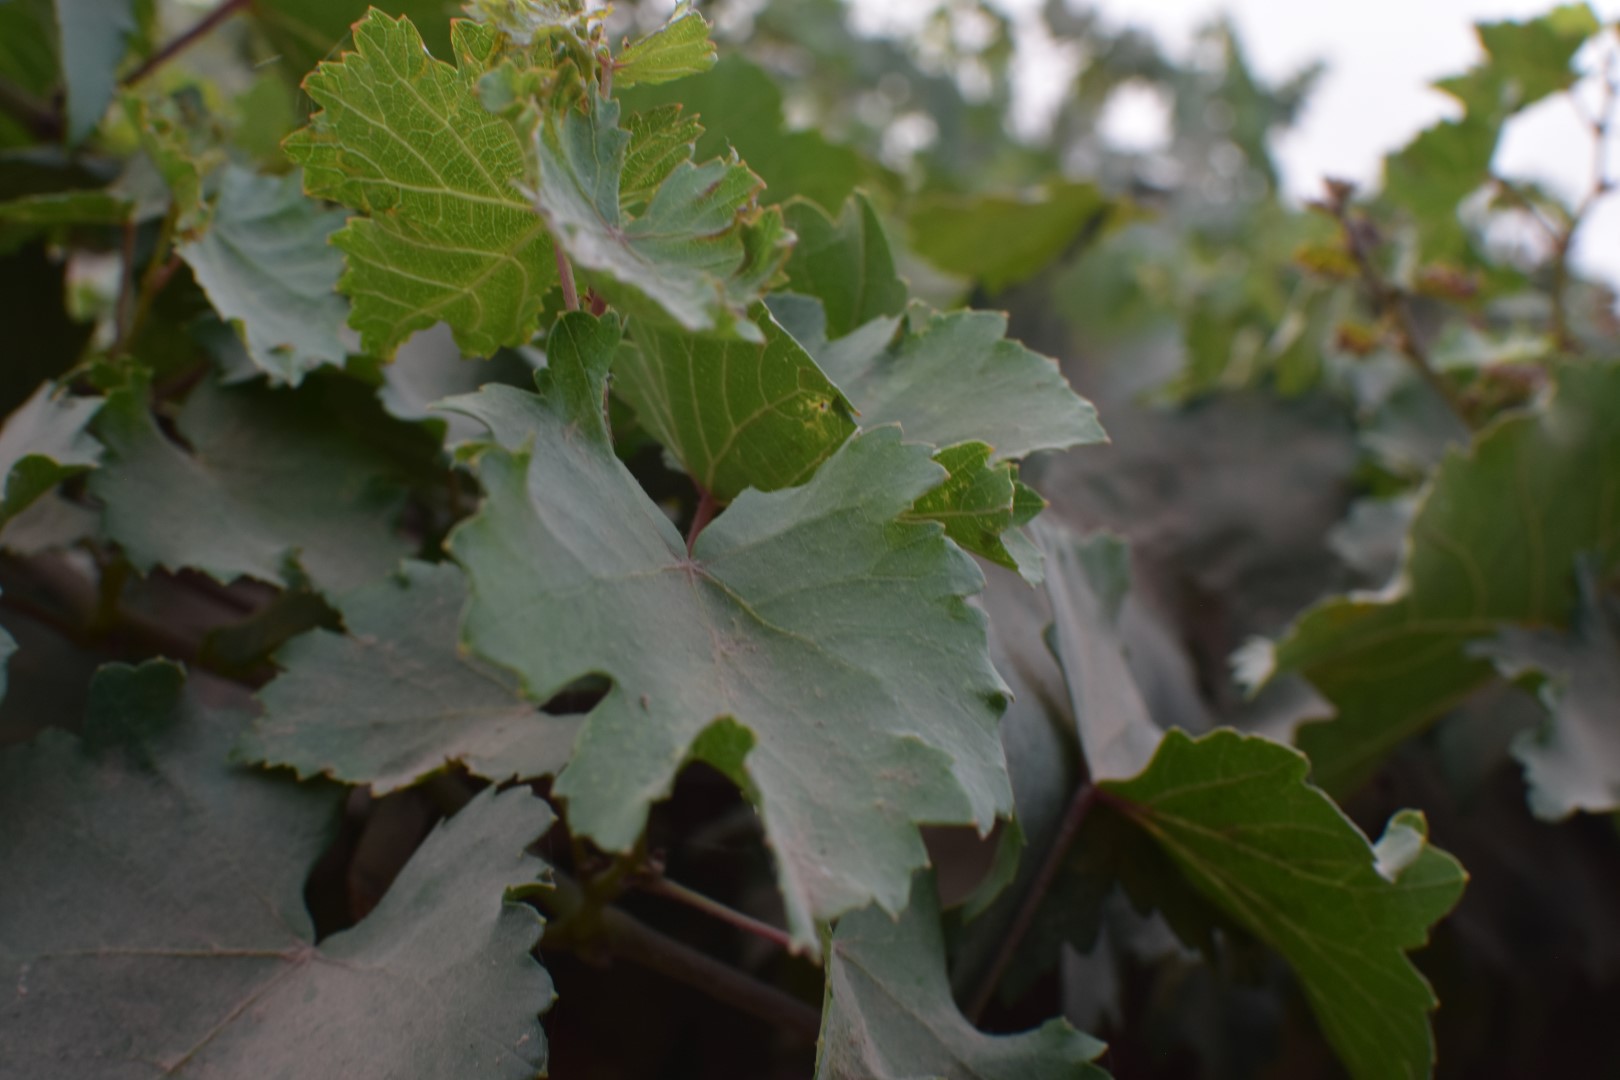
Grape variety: Kamali